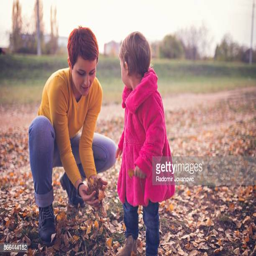
mother and daughter in the park